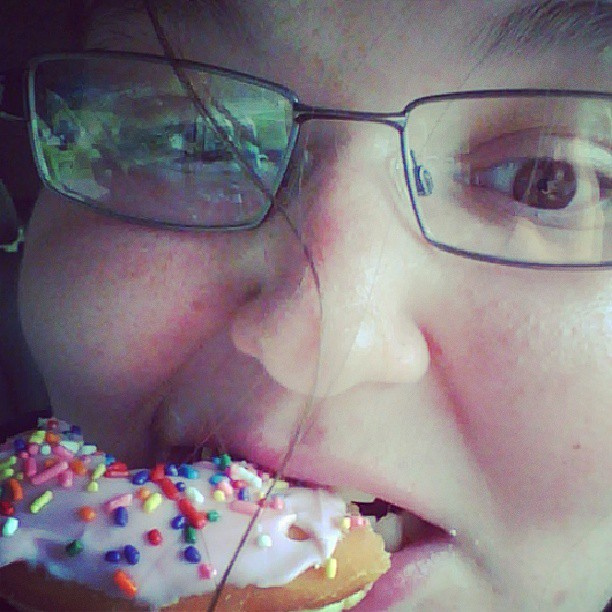
user: Given an image and a question. Answer the question in a short answer. Question: What could you dip the food item in? Short Answer:
assistant: milk